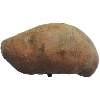
Label: Potato Sweet 1